Hugh McCulloch

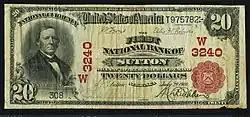
$20 banknote with McCulloch's portrait on it, Friedberg #639

In accordance with this suggestion an act was passed, on March 12, 1866, authorizing the retirement of not more than $10,000,000 in six months and not more than $4,000,000 per month thereafter. This act met with strong opposition and was repealed on the February 4, 1868, after only $48,000,000 had been retired. The battle over its revival raged for the next fifty years. McCulloch was also disappointed by the decision of the United States Supreme Court upholding the constitutionality of the legal tenders.